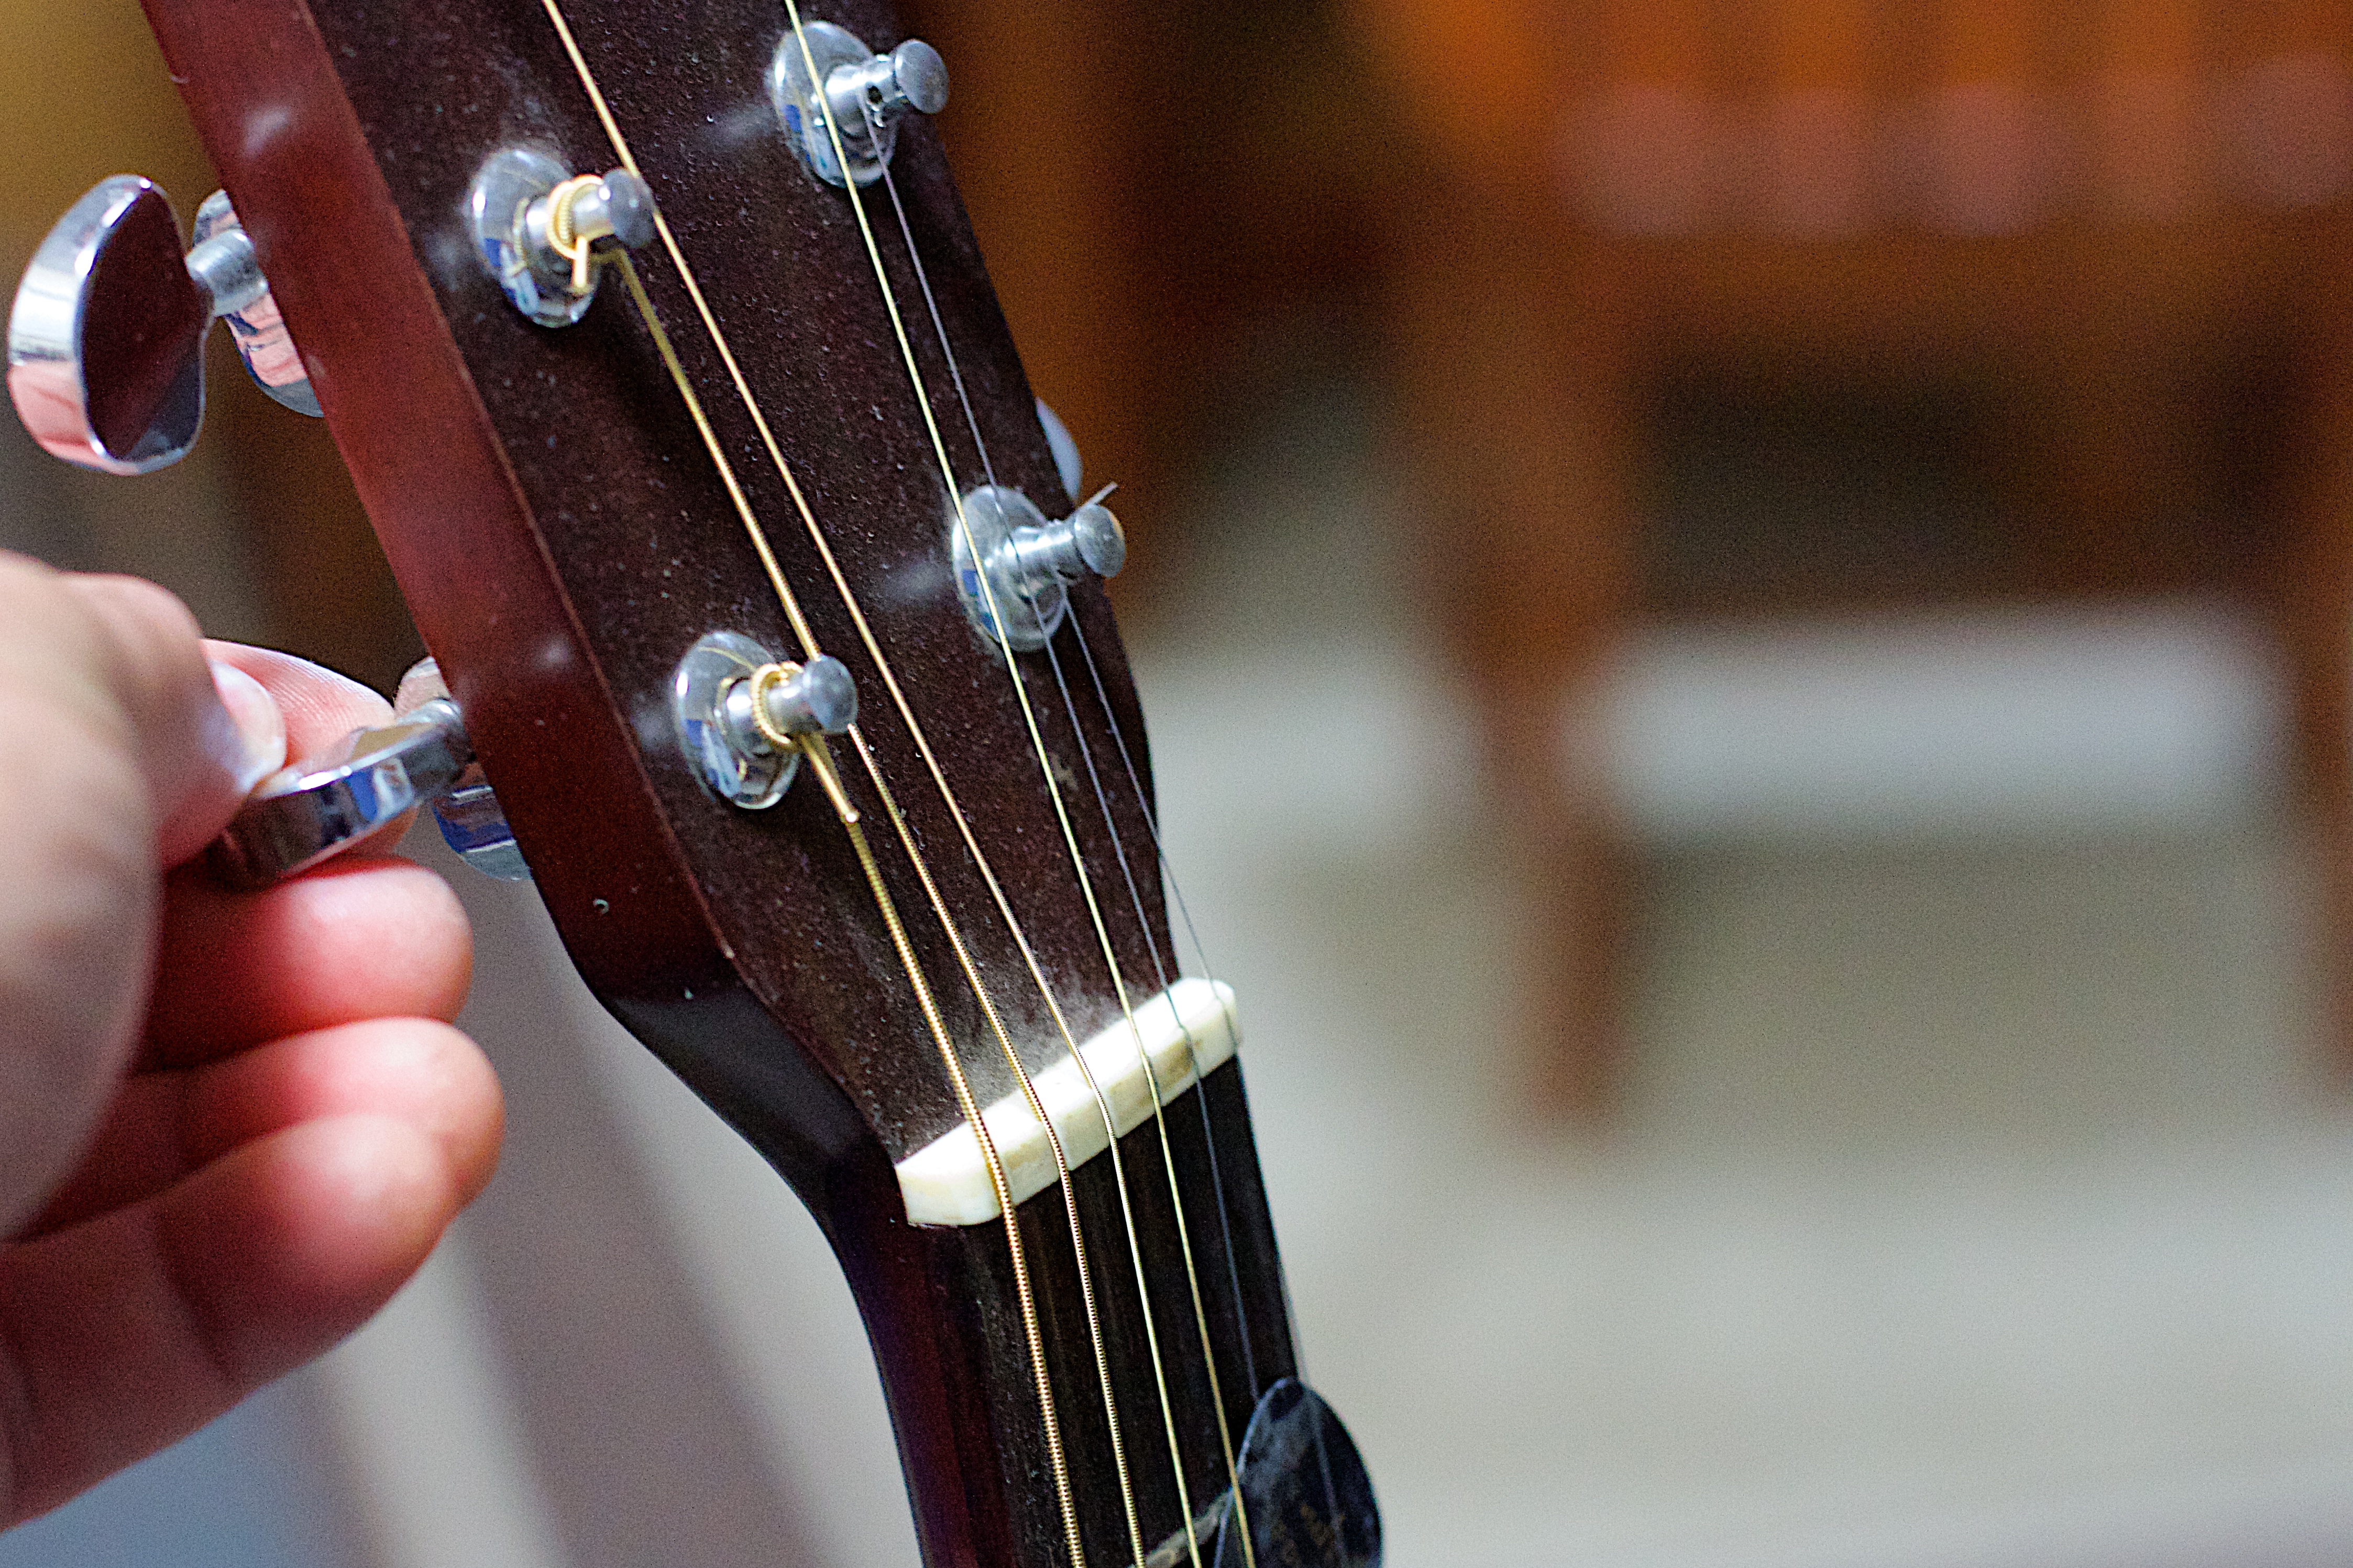
guitar, acoustic guitar, electric guitar, musical instrument, close up, violin, ukulele, guitarist, bass guitar, ds106, dailycreate, tdc988, string instrument, bowed string instrument, plucked string instruments, slide guitar